Hostiles and Calamities

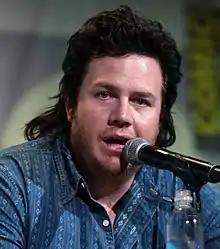
Josh McDermitt's character Eugene Porter is the central focus of this episode.

"Hostiles and Calamities" received positive reviews from critics, with several critics praising Austin Amelio's performance as Dwight. On Rotten Tomatoes, it holds an 84% with an average rating of 6.96 out of 10, based on 31 reviews. The site's consensus reads: "While it may slow the season's pace, "Hostiles and Calamities" takes a tense look inside previously unexplored Savior lives, advancing one character's logical and much-needed moral transformation."